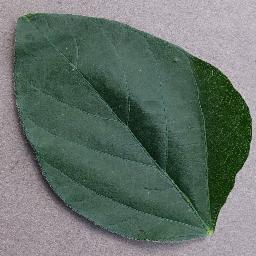
Label: Soybean___healthy